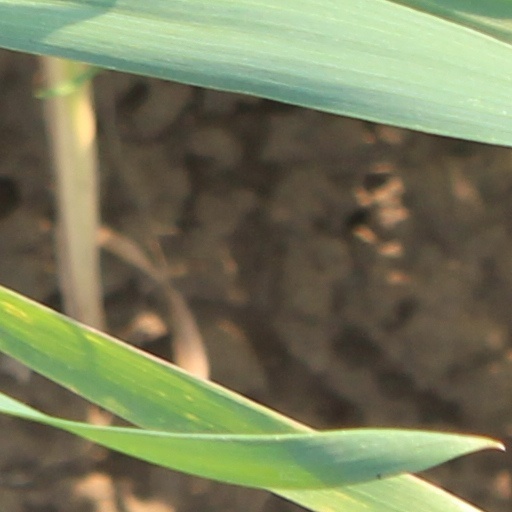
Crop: wheat